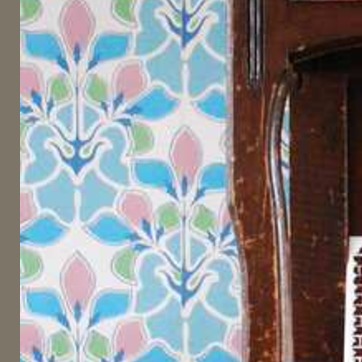
Material: wallpaper